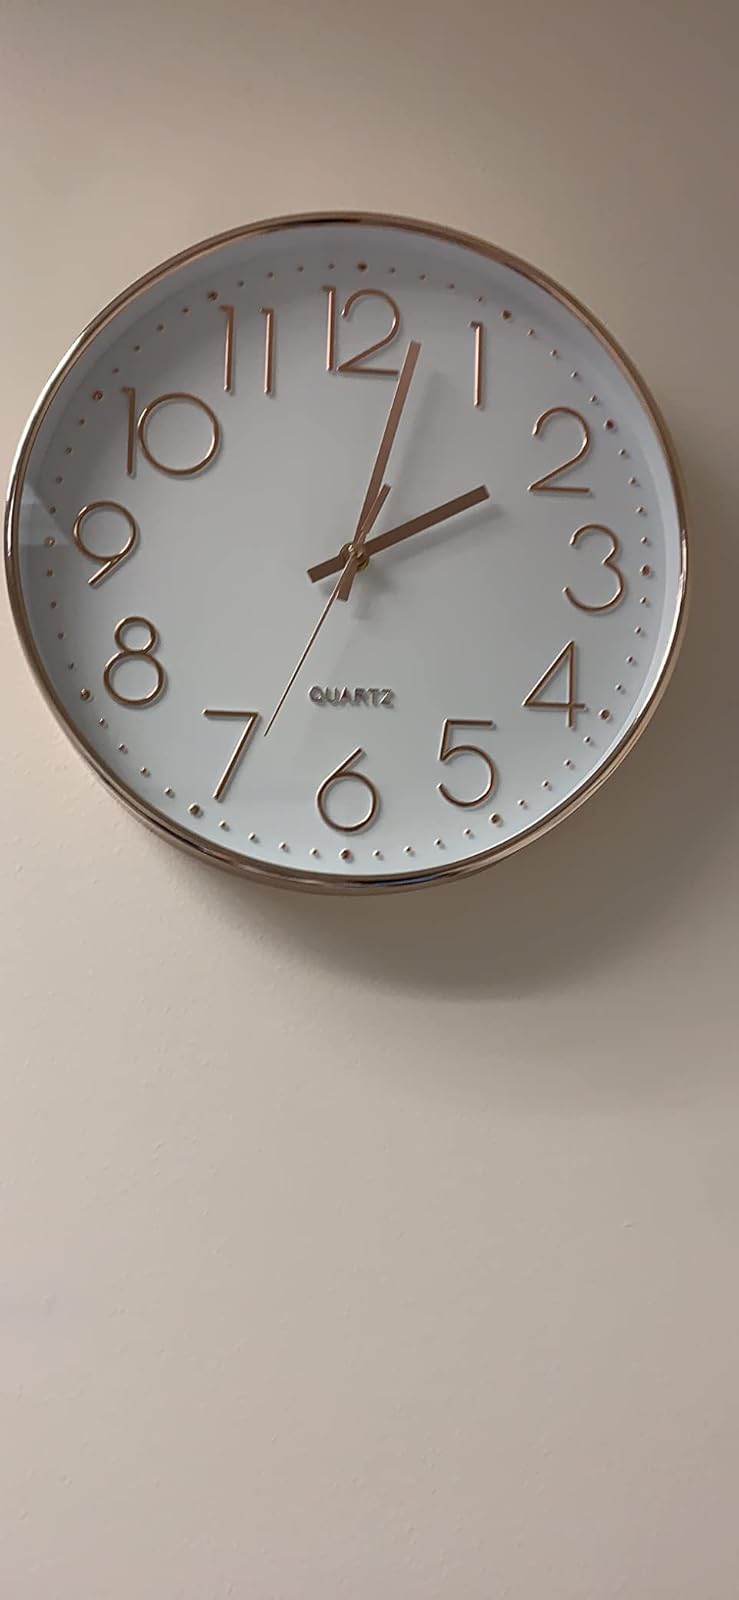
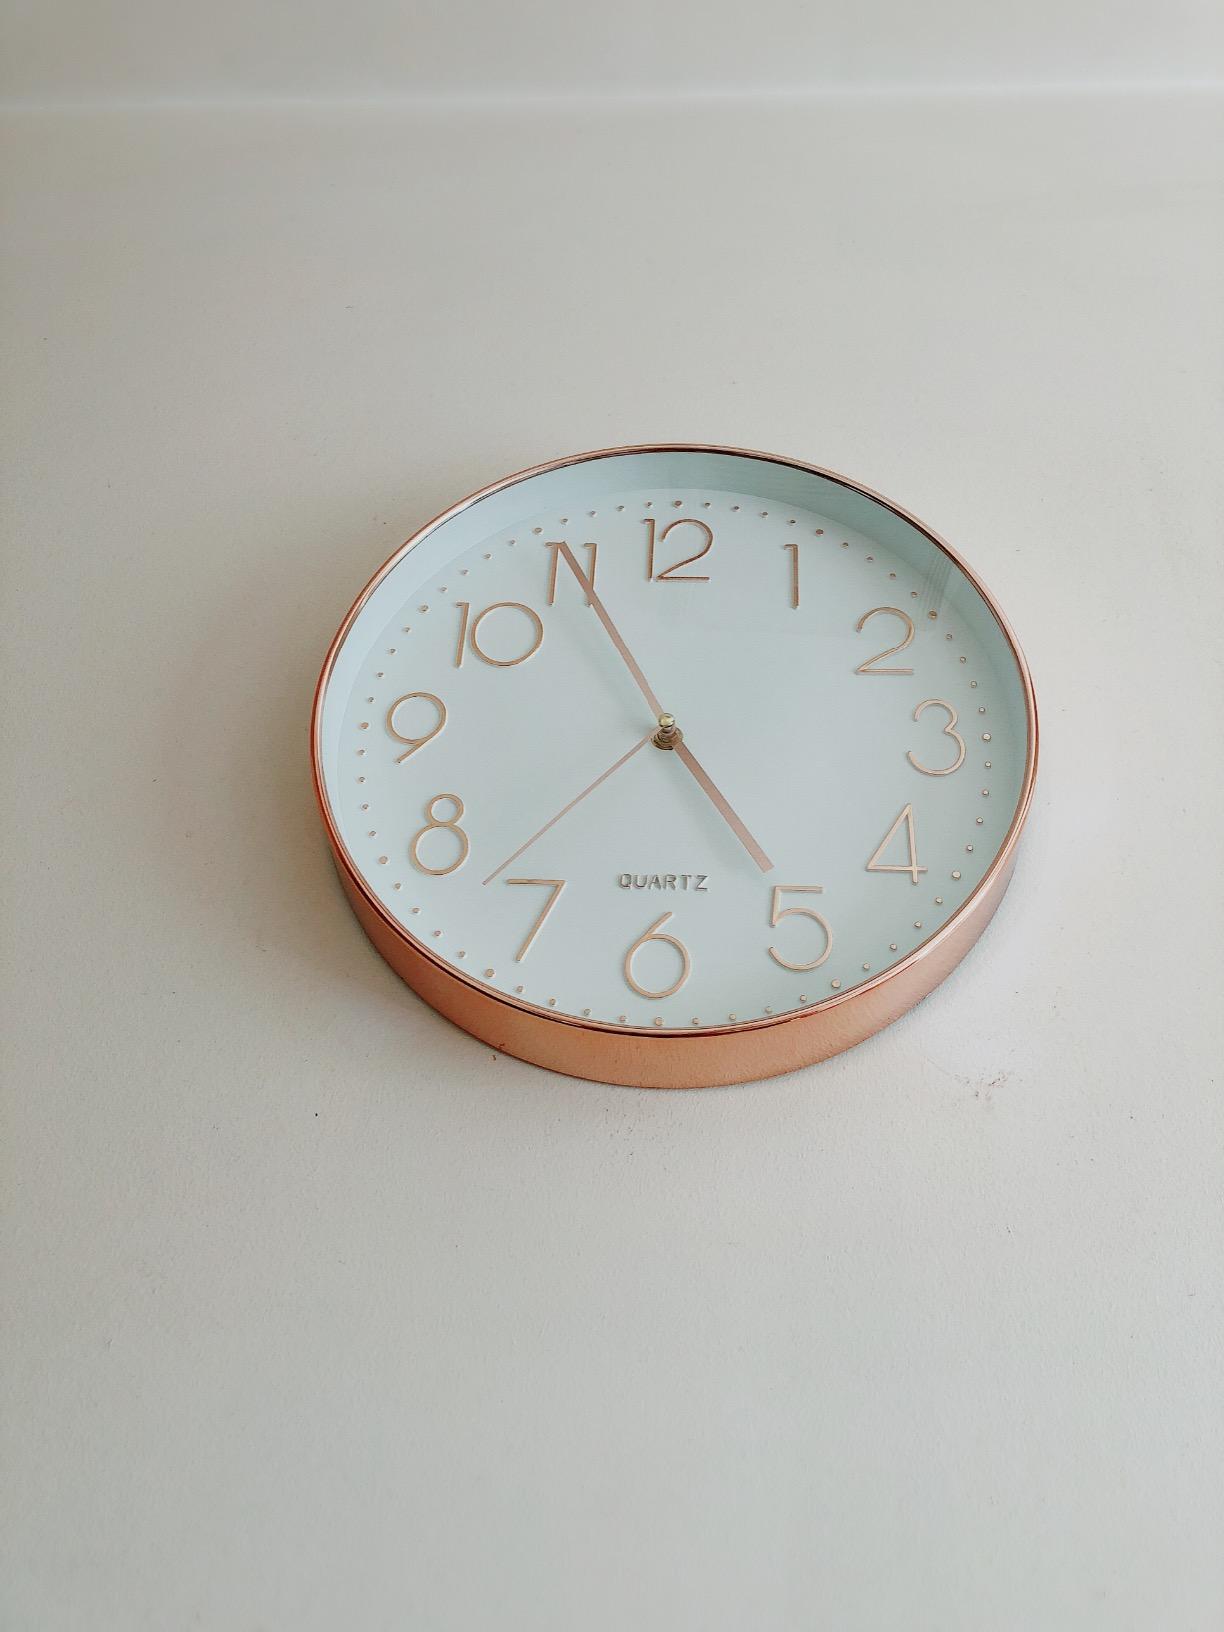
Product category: clock
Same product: yes